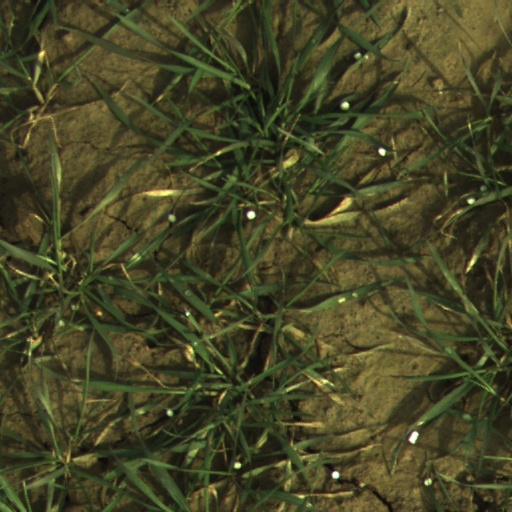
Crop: wheat